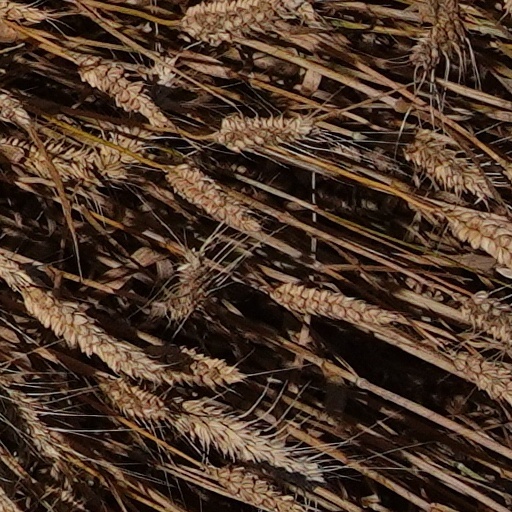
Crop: wheat